Lubbesthorpe

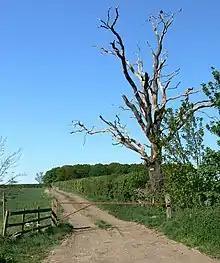
Private farm track off the Lubbesthorpe Bridle Road

Lubbesthorpe is a hamlet and parish in the district of Blaby within Enderby on the outskirts of Leicester, England, on the west side of the M1 motorway and the River Soar.